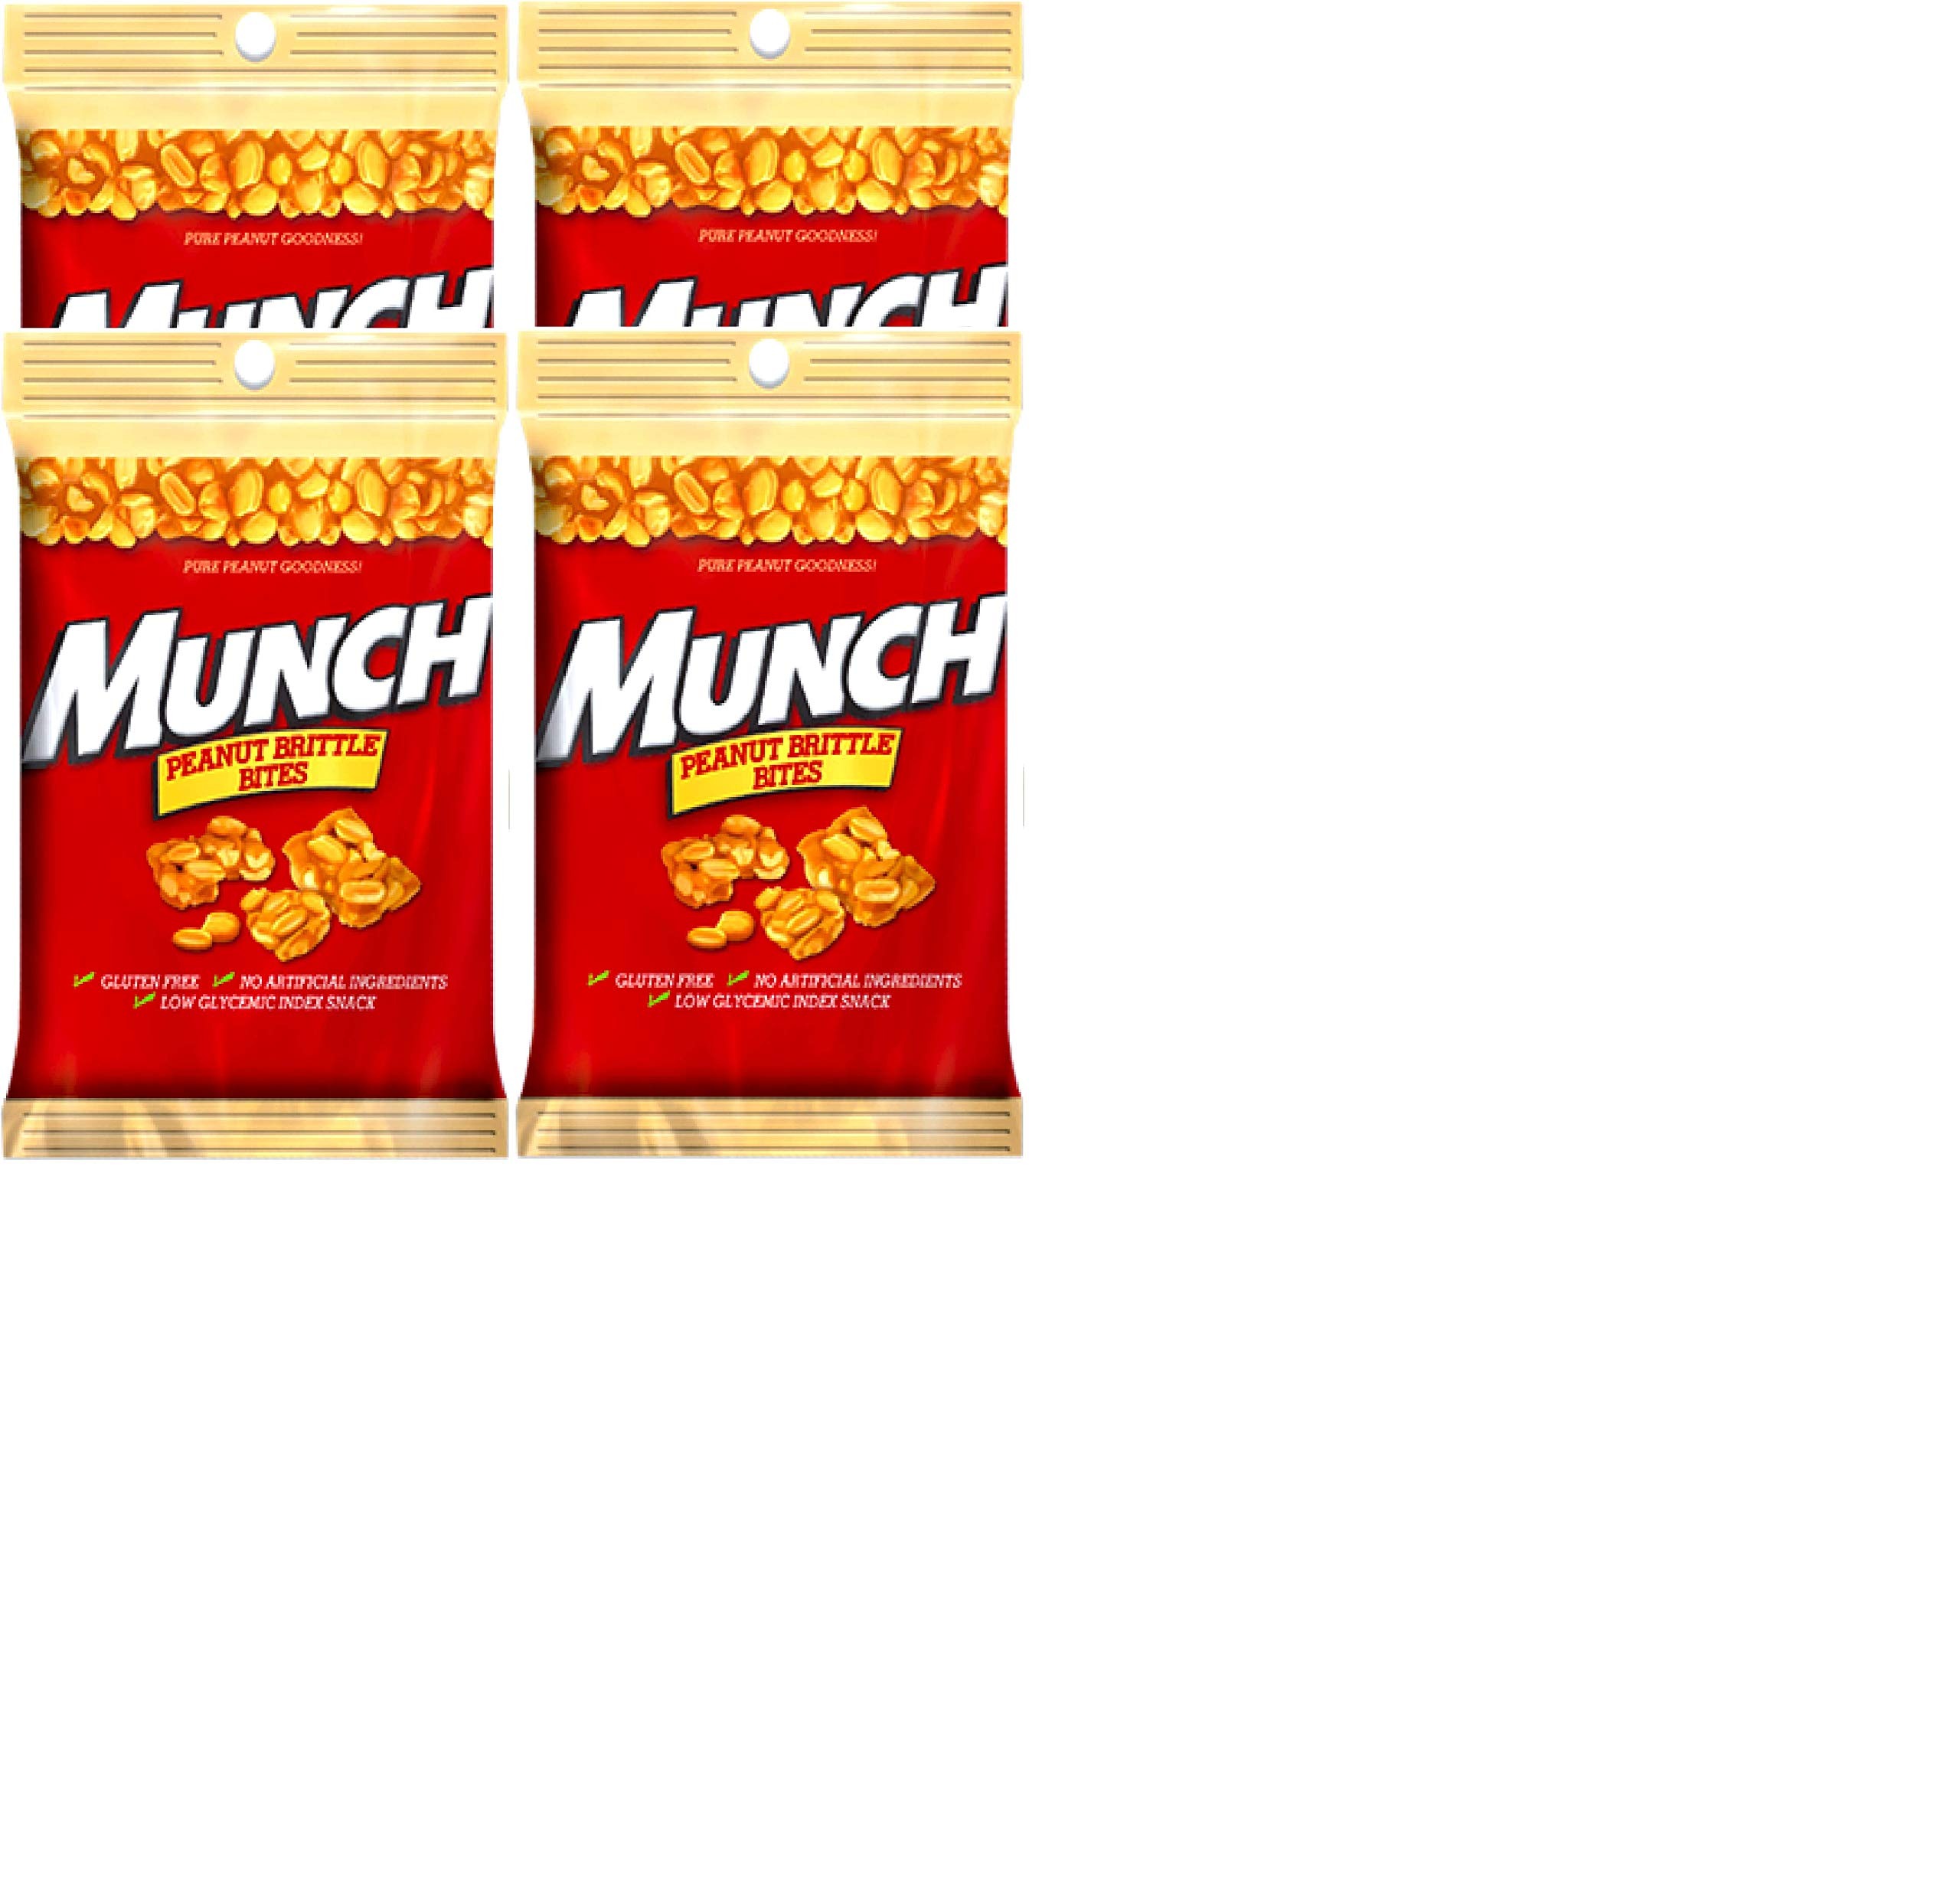
Item Name: NEW Munch Pure Peanut Goodness Brittle Bites- 4.0 Oz. On The Go Bag (4)
Value: 16.0
Unit: Ounce

Price: 18.505